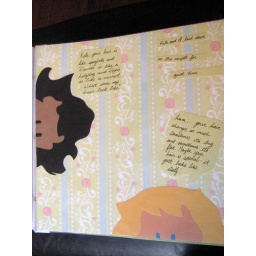
MRU Student Showcase: Two children's books written by students from the ELCC Faculty. This book was written by Lyndsay Peters.